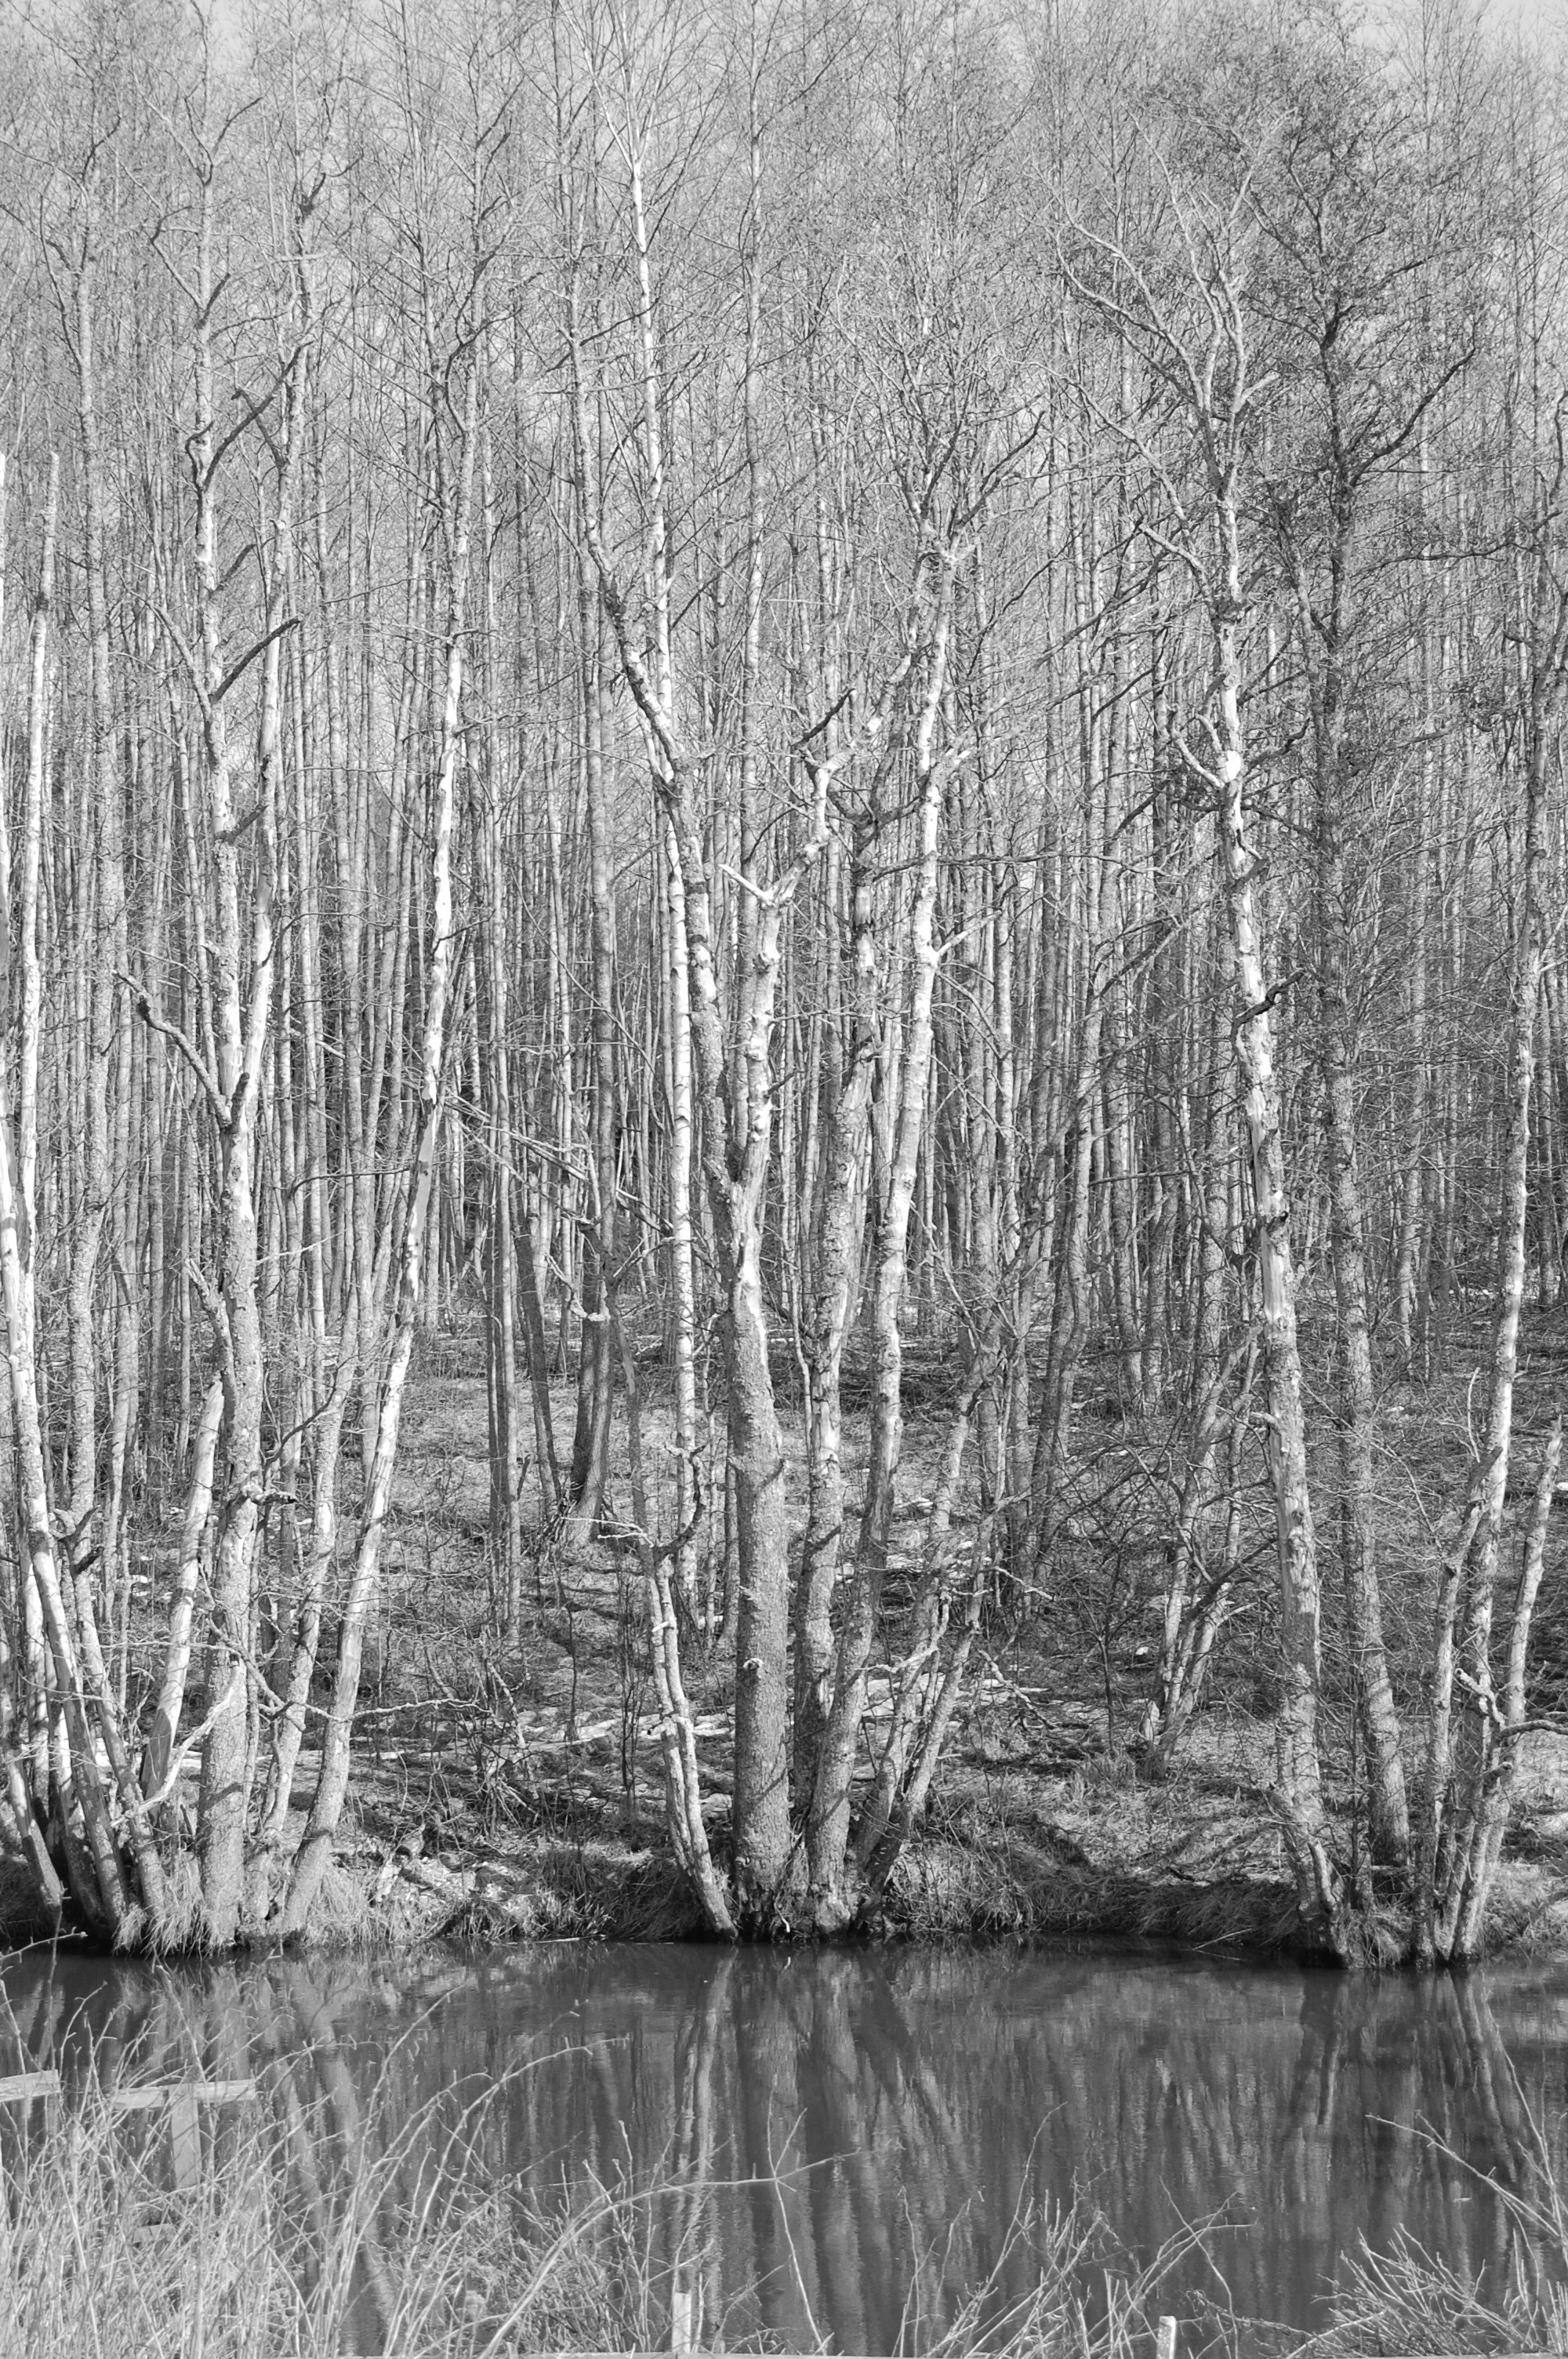
tree, water, nature, forest, swamp, branch, winter, black and white, plant, lake, frost, trunk, wild, birch, monochrome, flora, season, plants, surface, dense, trees, woods, branches, reflective, wooden, wetland, trunks, reflections, still, woodland, habitat, thick, ecosystem, woody, monochrome photography, natural environment, atmospheric phenomenon, woody plant, bayou